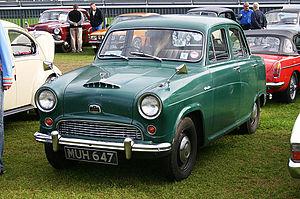
L' Austin Cambridge est une gamme d'automobiles produite par l'Austin Motor Company, en plusieurs générations, entre septembre 1954 et 1969 en tant que voitures et 1971, en tant que véhicule commercial léger. Elle a remplacé l'A40 Somerset et était entièrement nouvelle, moderne, de construction monocoque. Il y eut deux styles de carrosserie. L'A40, l'A50, et les premières A55 de forme traditionnelle arrondie précédèrent l'A55 Mark IIs et l'A60s stylisées par Pininfarina.
Un certain nombre de voitures différentes furent commercialisées sous le nom Austin A40 par Austin entre 1947 et 1967.